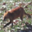
Label: fox